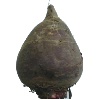
Label: beetroot